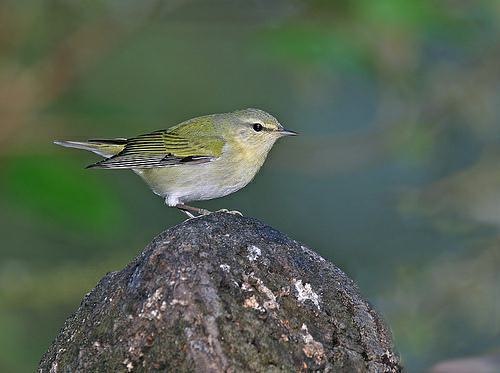
A photo of a tennessee warbler